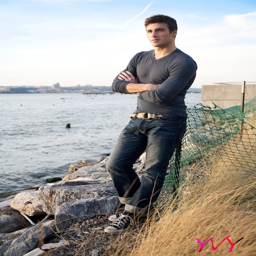
person just hanging out next to the sea .